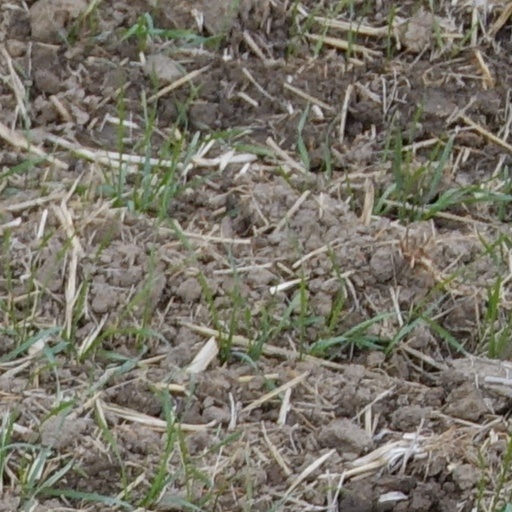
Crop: wheat